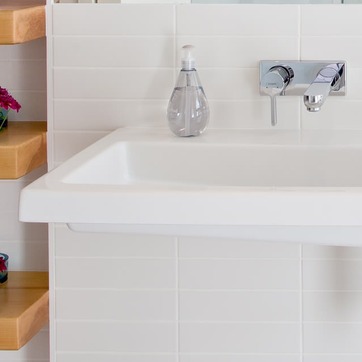
Material: ceramic